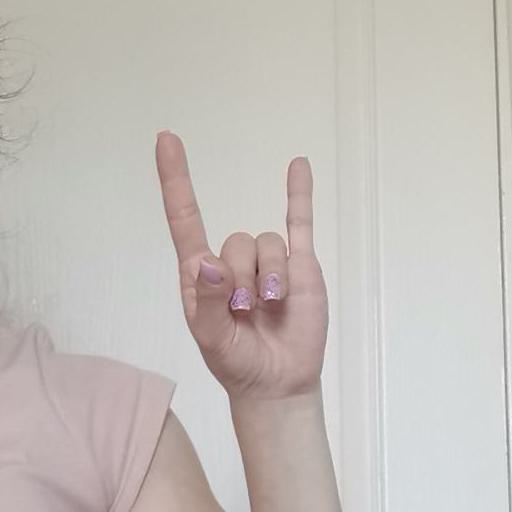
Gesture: rock